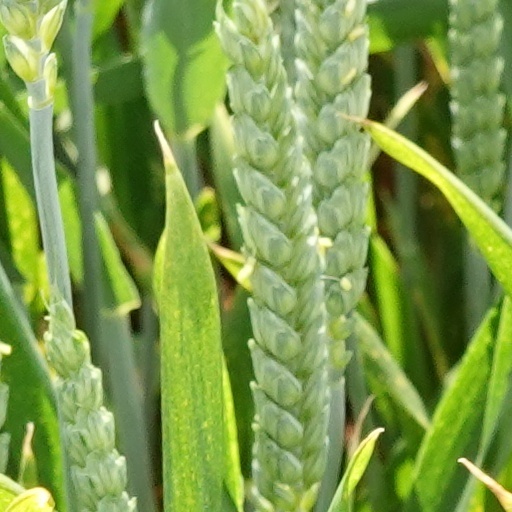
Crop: wheat